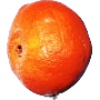
Label: clementine